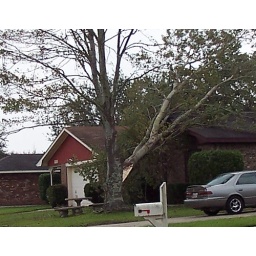
Split tree landed on home in Green Acres Subdivision, DeRidder.